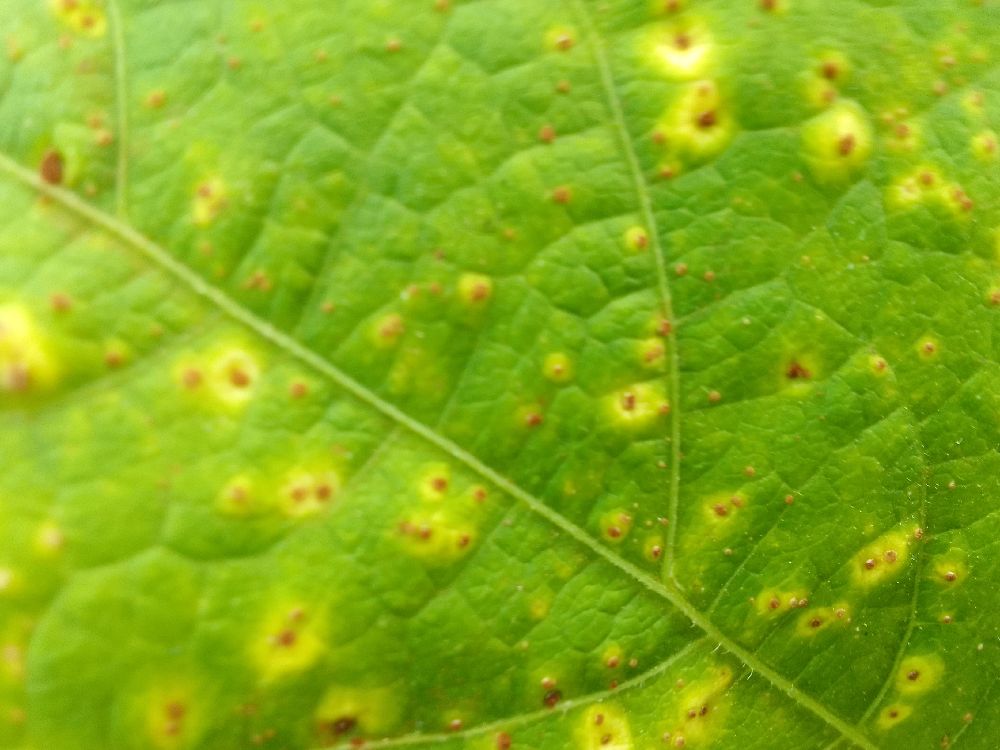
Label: rust